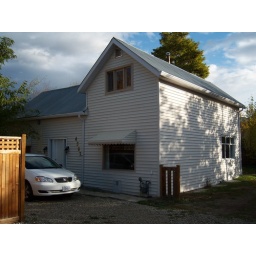
Our bedroom up stairs with lounge below and dining room on the right